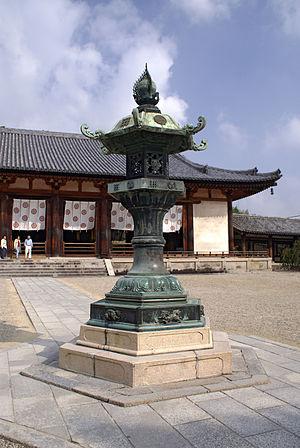
Au Japon, les tōrō sont des lanternes traditionnelles en pierre, en bois ou en métal, suspendues ou non. Originaires de Chine, leur premier usage est bouddhique.